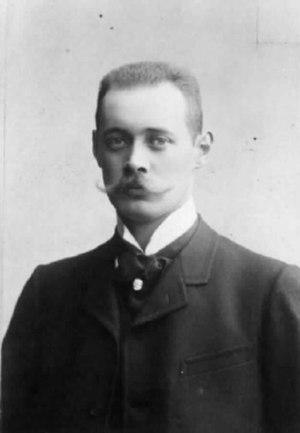
Carl Birger Federley est un architecte finlandais.